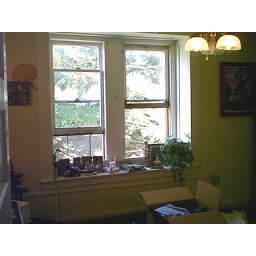
Goodbye to the old master bedroom windows that rattled in storms.